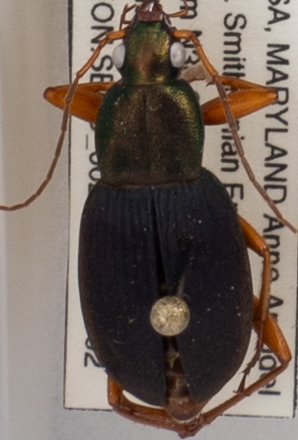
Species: Chlaenius aestivus
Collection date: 2019-05-02
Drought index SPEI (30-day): -0.858
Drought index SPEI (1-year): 2.09
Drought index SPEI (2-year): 1.546